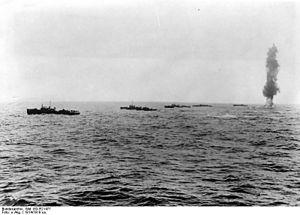
Un dragueur de mines est un navire de guerre de faible tonnage qui utilise une drague, dispositif mécanique, acoustique ou magnétique, remorqué dans une zone susceptible d'être minée :